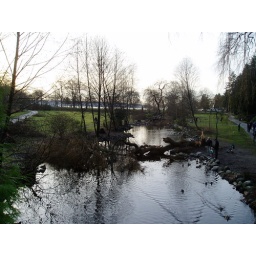
The wooden bridge in the background suffers damage in this shot standing on the stone footbridge looking toward Second Beach.